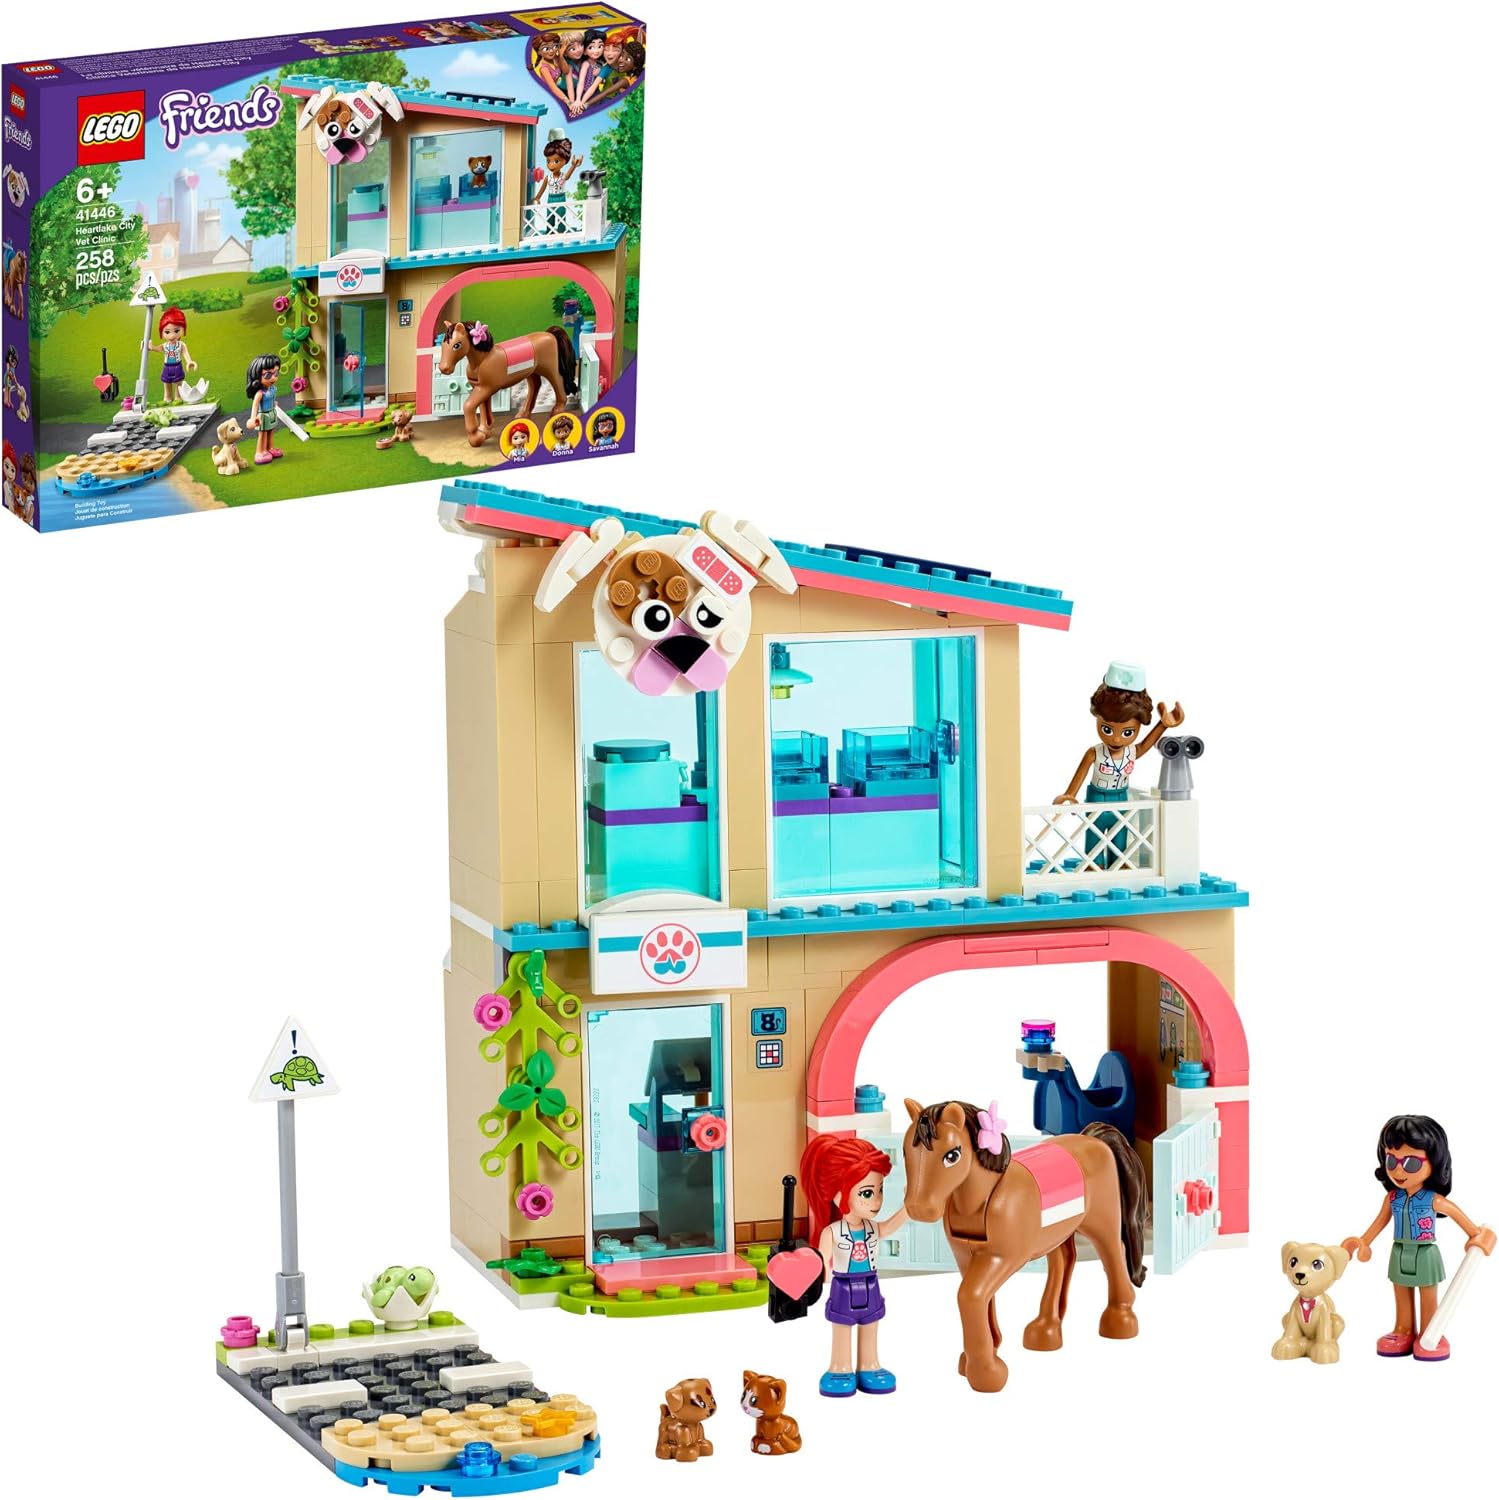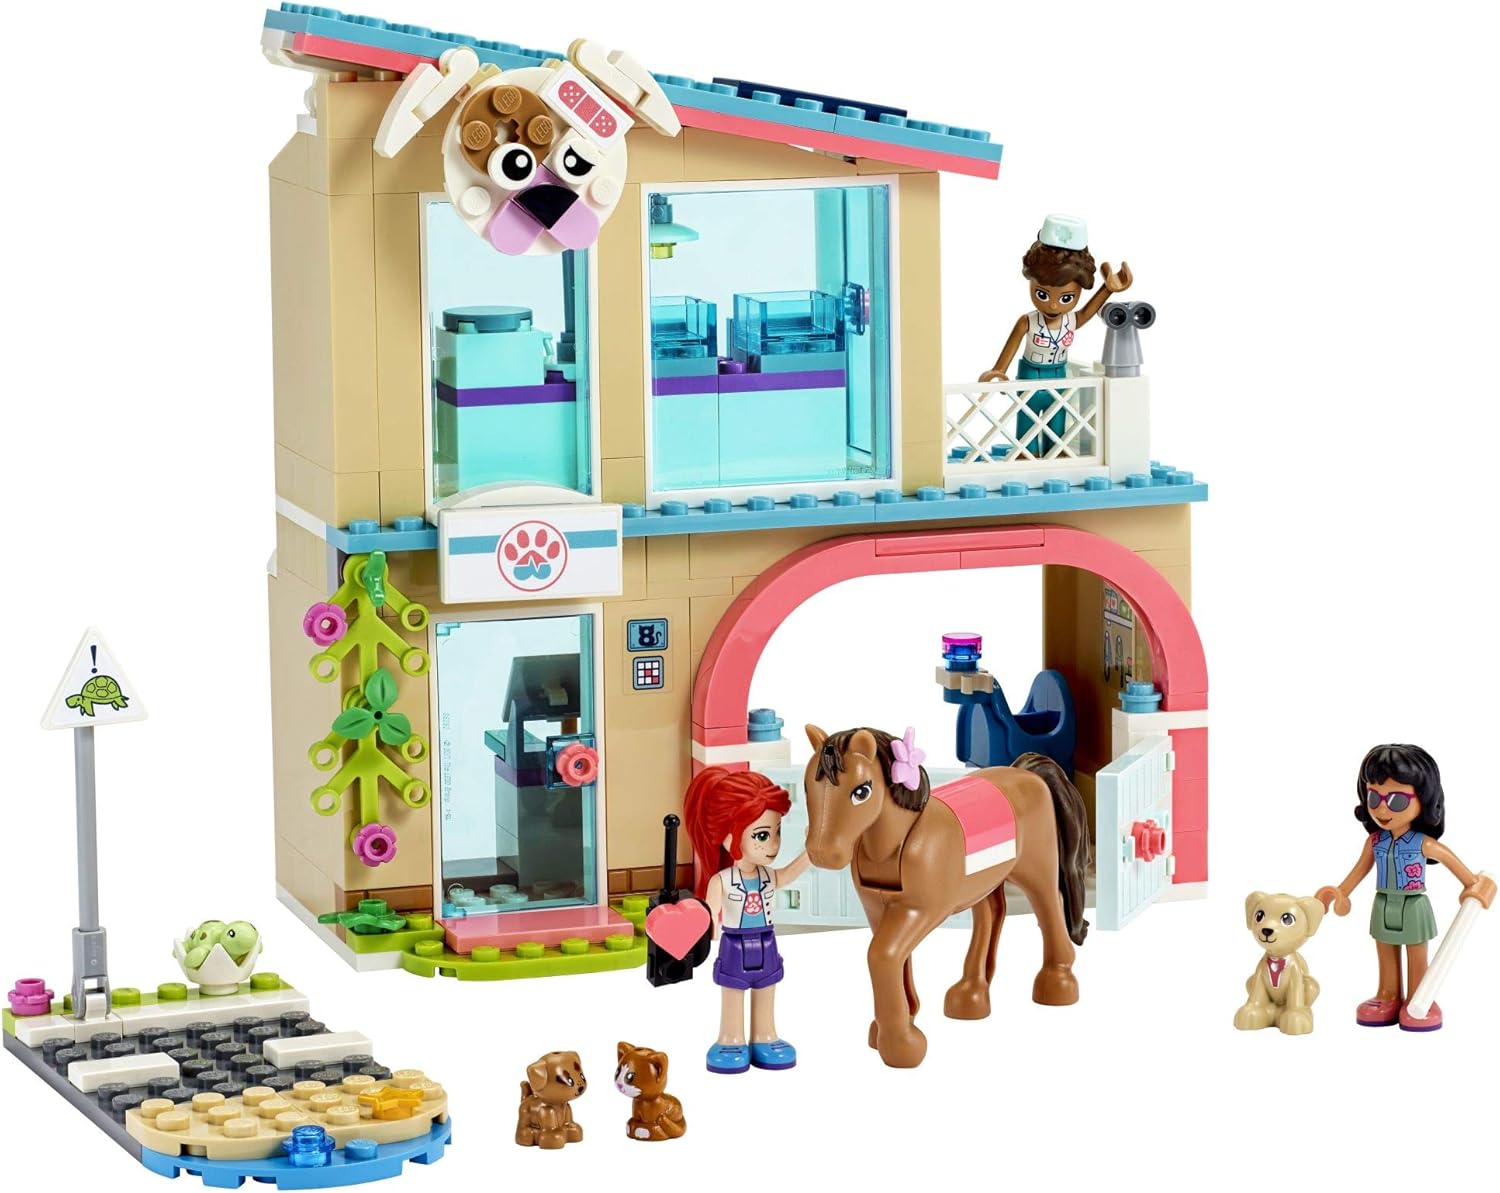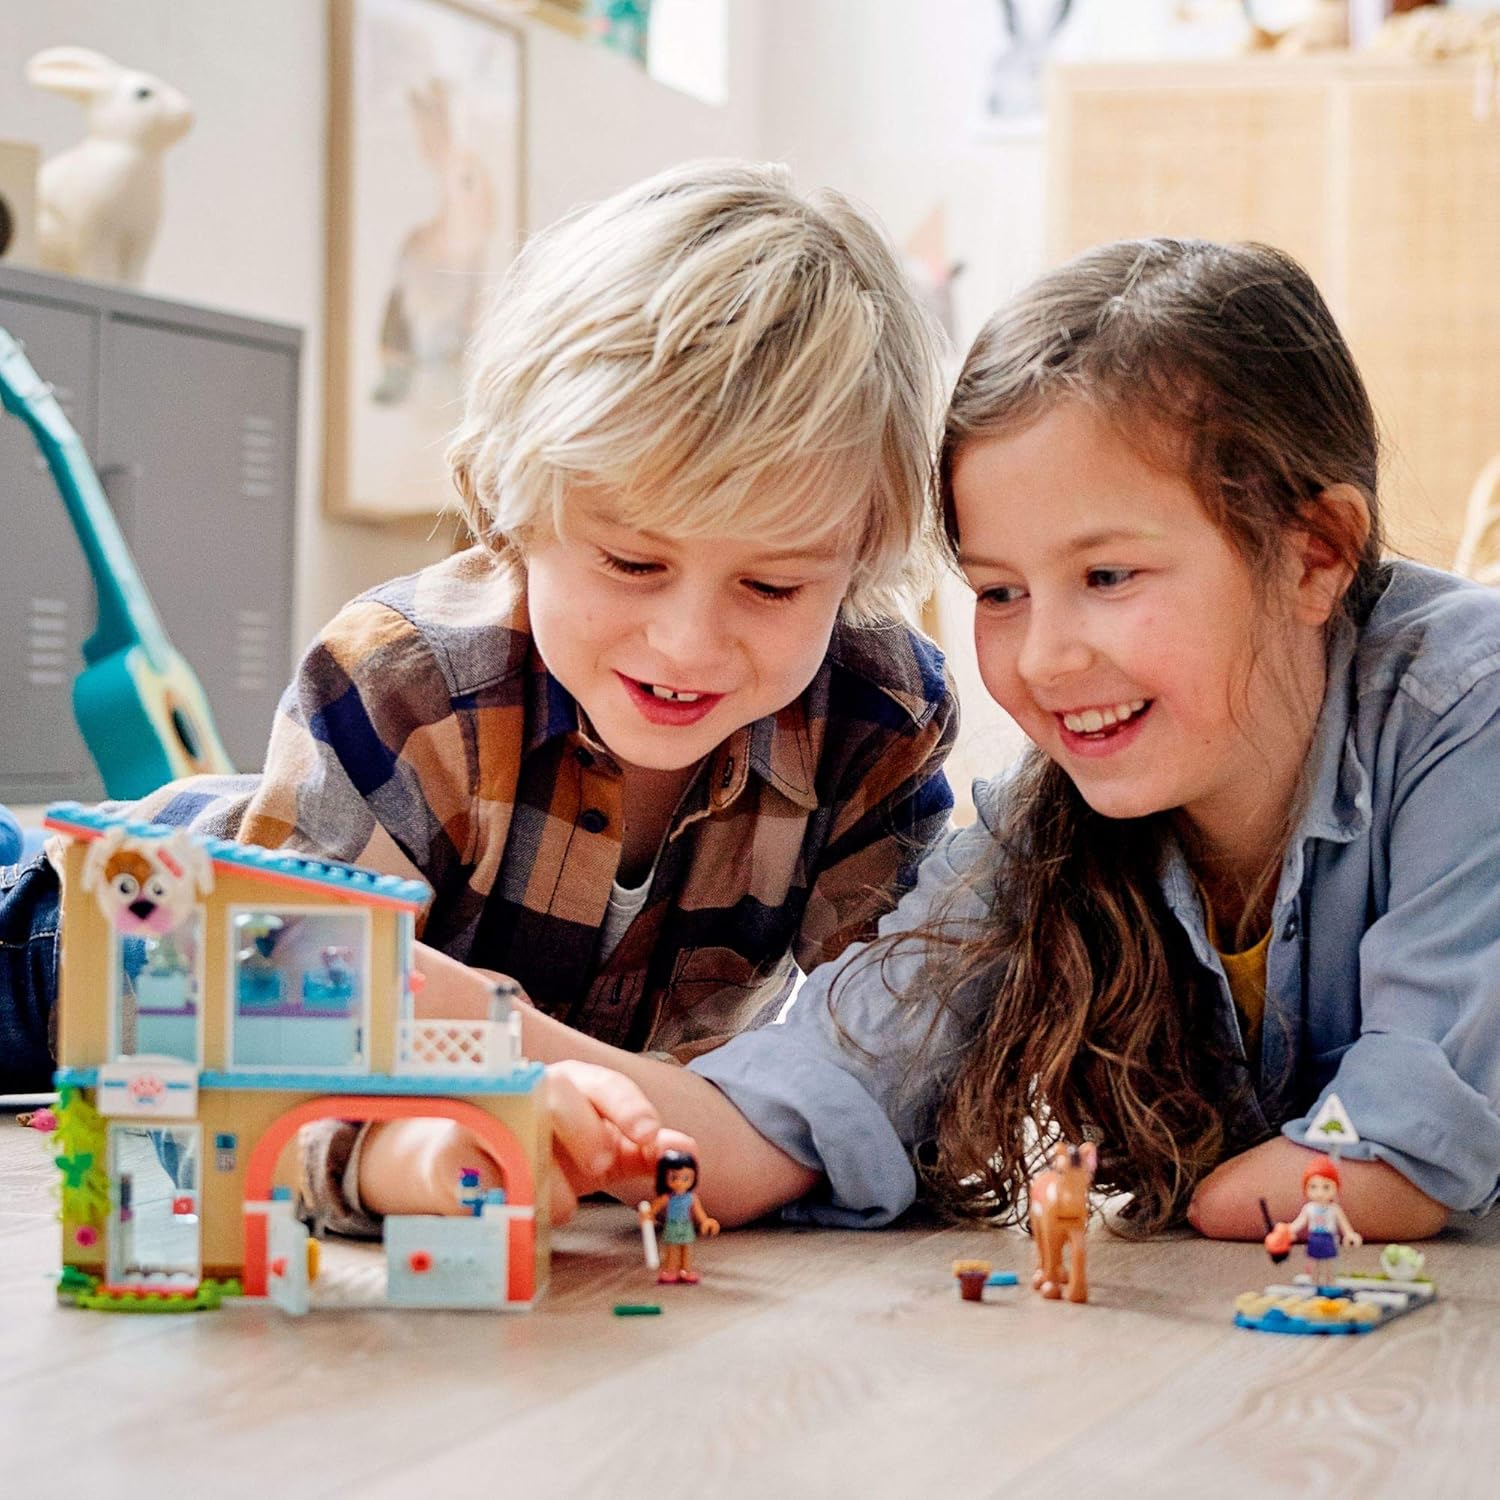
LEGO Friends Heartlake City Vet Clinic 41446 Building Kit; Animal Rescue Toy Makes a Great-Value Christmas, Holiday or Birthday Gift for Kids Who Love Vet Clinic Pretend Play, New 2021 (258 Pieces)
Category: Toys & Games
Do you know a kid who loves character role play and caring for animals? The Heartlake City Vet Clinic (41446) is just the creative gift for them! It comes with a total of 8 – yes, 8! – LEGO Friends characters, including mini-dolls and a range of baby animal toys, so kids can play out any role they want. The model comprises a reception area, a stable for LEGO Friends Mia's horse, an examination room stocked with children's vet kit and a look-out balcony. The set also comes with a road scene to add an element of rescue drama to the LEGO Friends animal play. Kids can pretend to be Savannah bringing her guide dog in for a check-up, look after the cute baby animals in the clinic or act out an exciting horseback rescue. And as with all the popular Heartlake City toys, girls and boys can explore their passions in the company of their BFFs.
Features: Kids can channel their love of creatures into creative play with the Heartlake City Vet Clinic (41446), where they can be the hero of the day, or simply care for animals in need | This quick-to-build set includes 8 characters so kids can play out open-ended stories of animal care. There are 3 mini-dolls, a guide dog, horse toy with saddle, kitten, puppy and a baby turtle | Kids can join Donna the vet as she looks after the baby animal toys in the clinic, help Savannah bring her guide dog in, or join Mia on horseback as she saves the baby turtle from the busy road | An everyday gift for kids that lets boys and girls aged 6+ express their caring side. Includes clear instructions so kids with any level of building ability can quickly start to enjoy the animal fun | The set measures over 6 in. (16 cm) high and 6 in. (16 cm) wide – small enough to keep out on display so kids can dip in and out of the fun, caring play